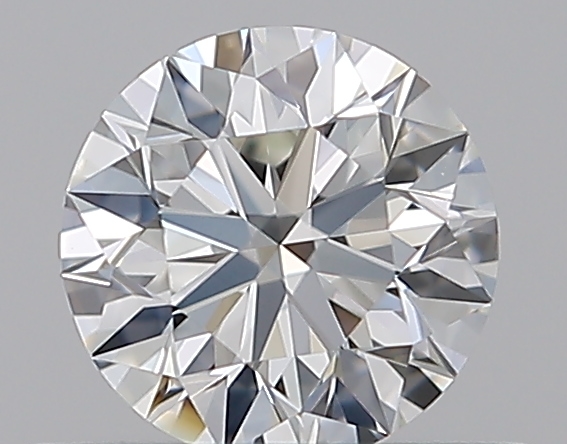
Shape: round
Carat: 0.5
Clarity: VVS2
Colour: H
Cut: EX
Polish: EX
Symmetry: EX
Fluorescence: N
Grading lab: GIA
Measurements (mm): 5.05 x 5.08 x 3.17